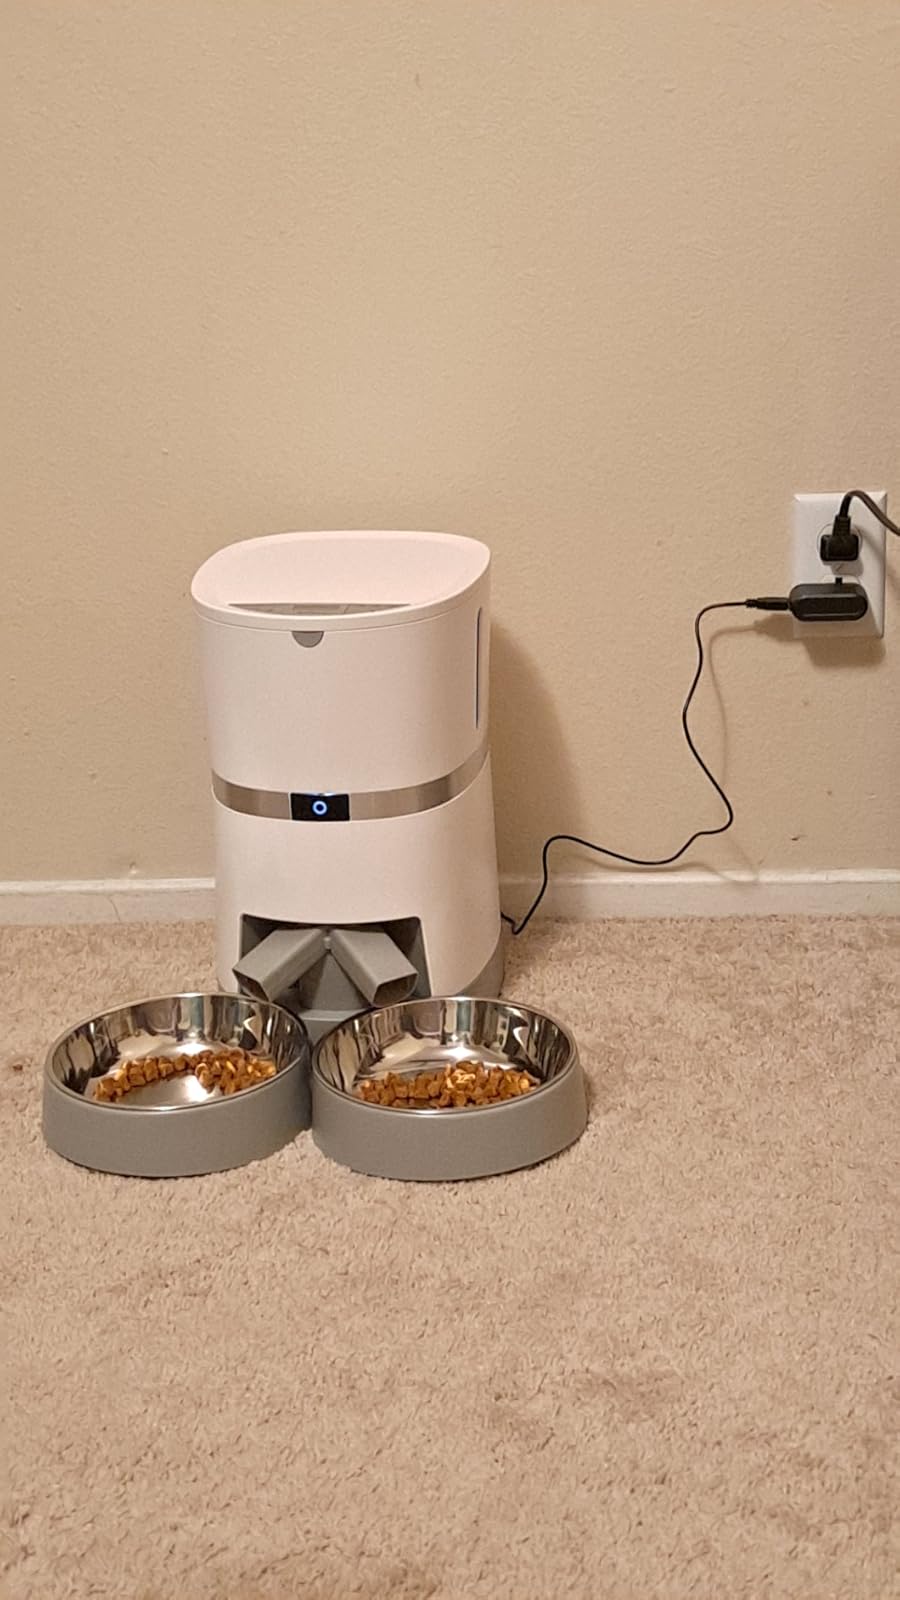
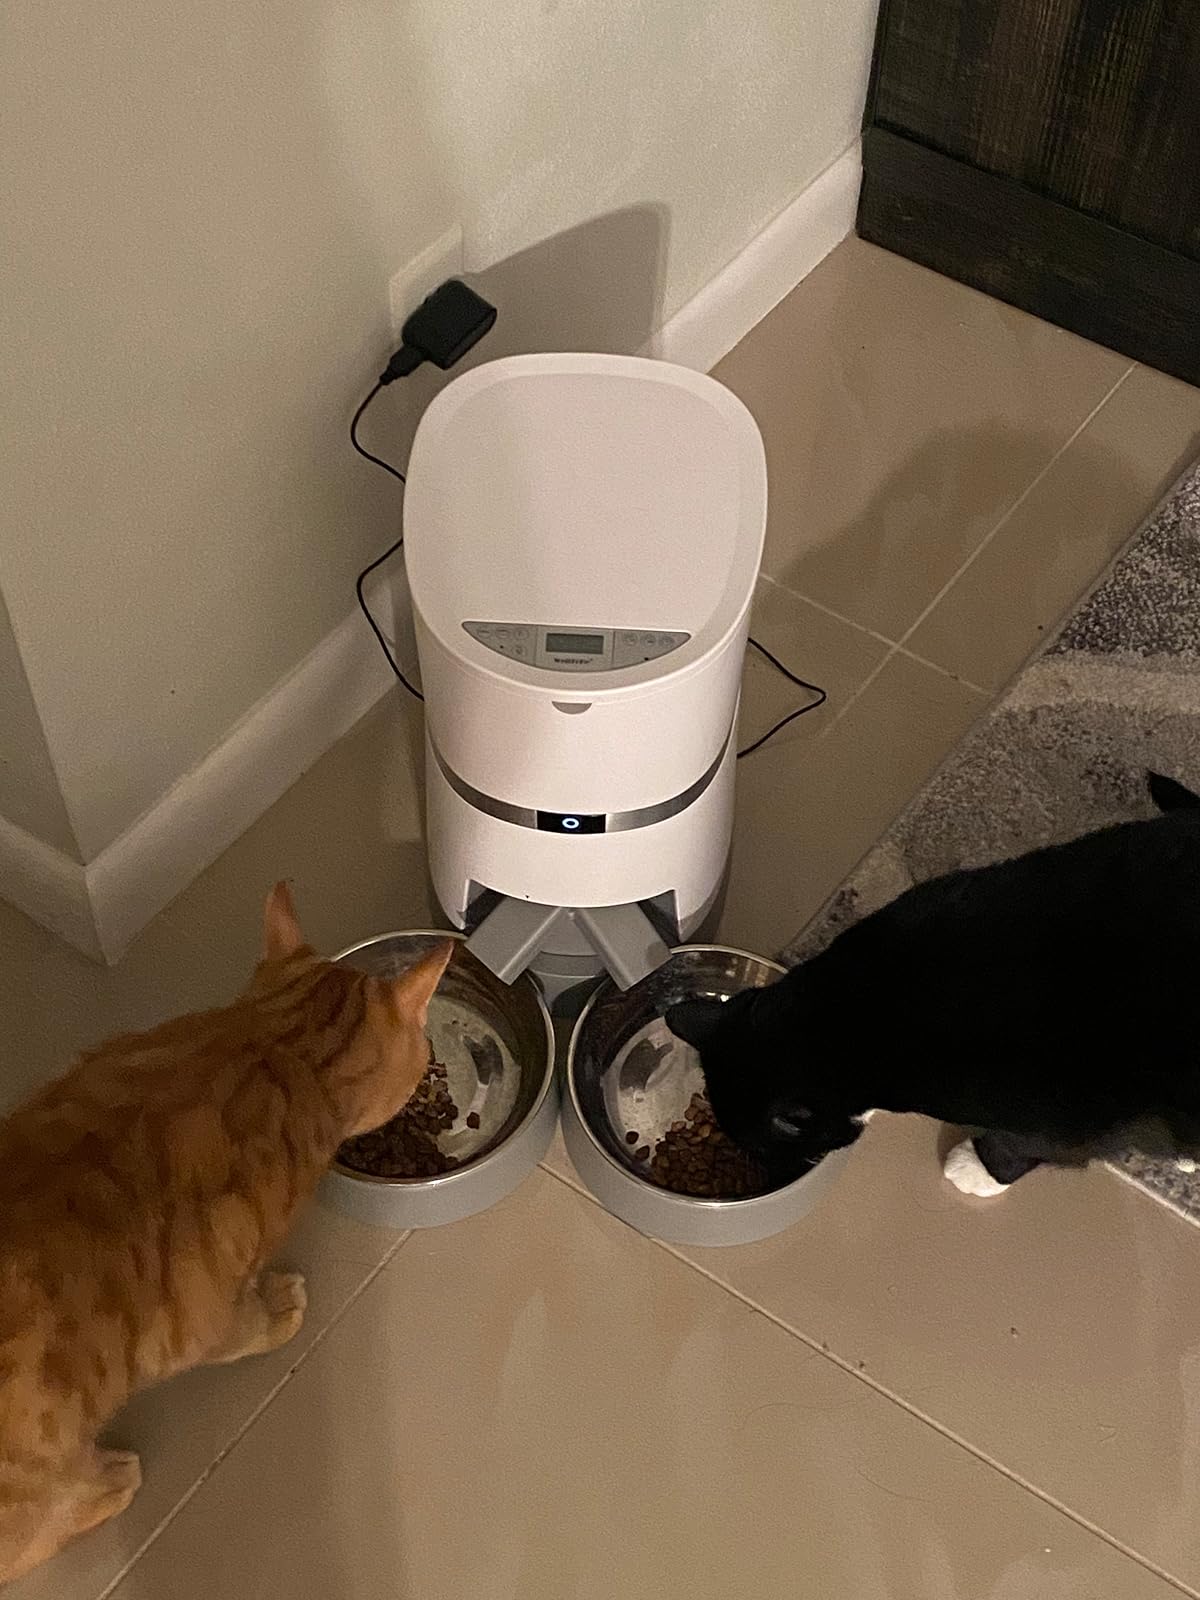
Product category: items_feeder
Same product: yes